Gustav Lundgren

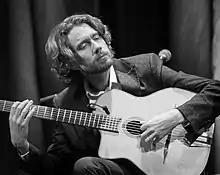
Lundgren på Djangofestivalen 2017

Gustav Ernest Viktor Lundgren (born 18 September 1980 in Stockholm, Sweden) is a Swedish jazz guitarist.